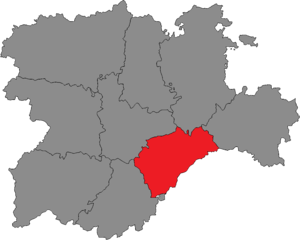
La circonscription électorale de Ségovie est l'une des neuf circonscriptions électorales de Castille-et-León pour les élections aux Cortes de Castille-et-León.